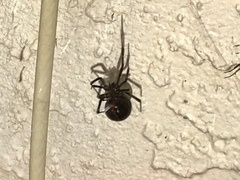
Species: Lactrodectus_hesperus